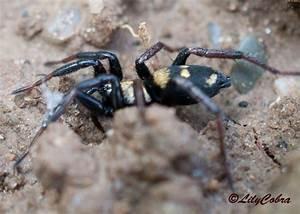
spider